Necessary Evil (2008 film)

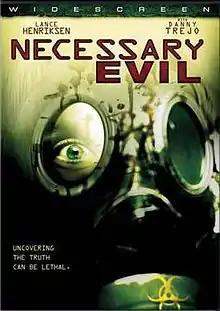

Necessary Evil is a 2008 American thriller film. It was directed by Peter J. Eaton, written by Eric Feldman and Christopher James Harvill, starring Frank Novak, Donald Agnelli and Lance Henriksen. The film is also known under the title Sabotage in the United States, and Species Evil in Japan.